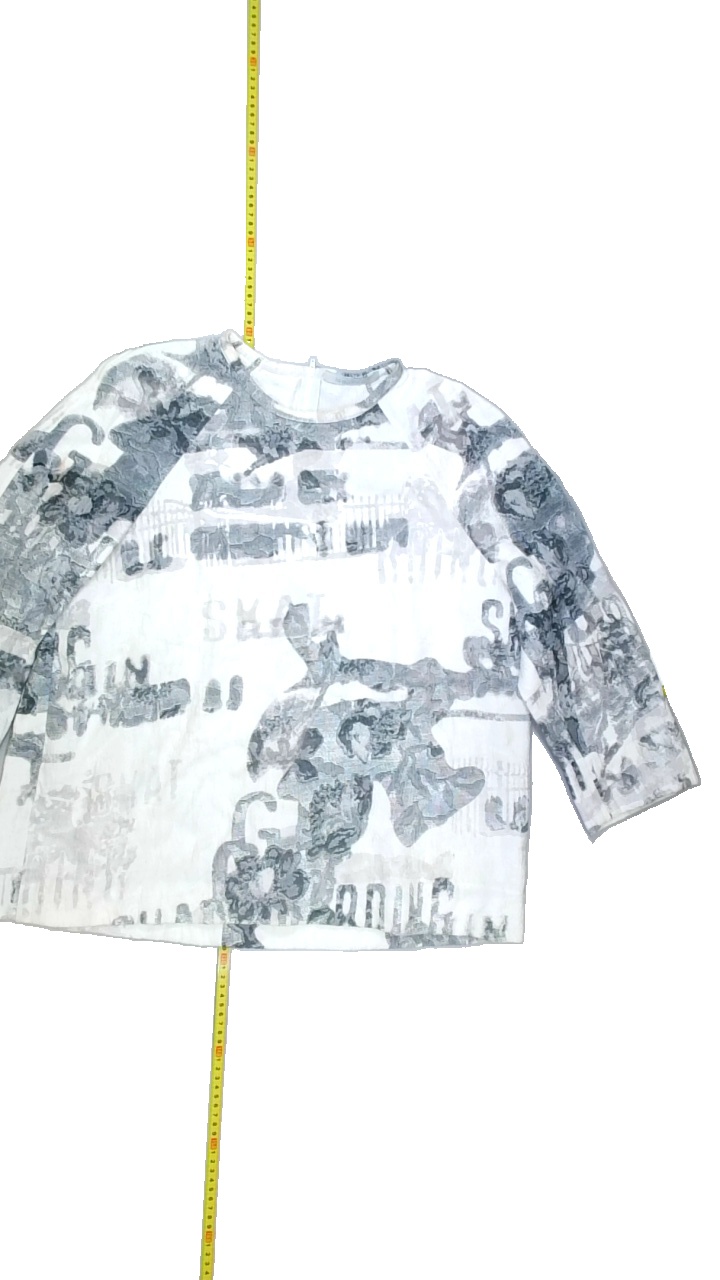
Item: Blouse (Ladies)
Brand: Not Applicable
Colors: Multicolor, White, Black, Grey
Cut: Regular, C-collar
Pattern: Floral print
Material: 68%cotton 32%polyester
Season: All
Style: No trend
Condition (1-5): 1
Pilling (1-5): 4
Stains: Yes
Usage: Export
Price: <50